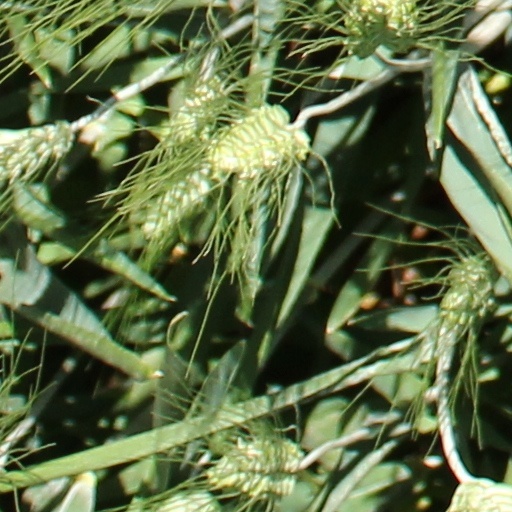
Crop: wheat